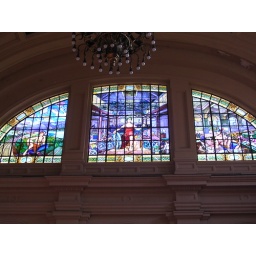
a lovely stained glass window in the station we toured